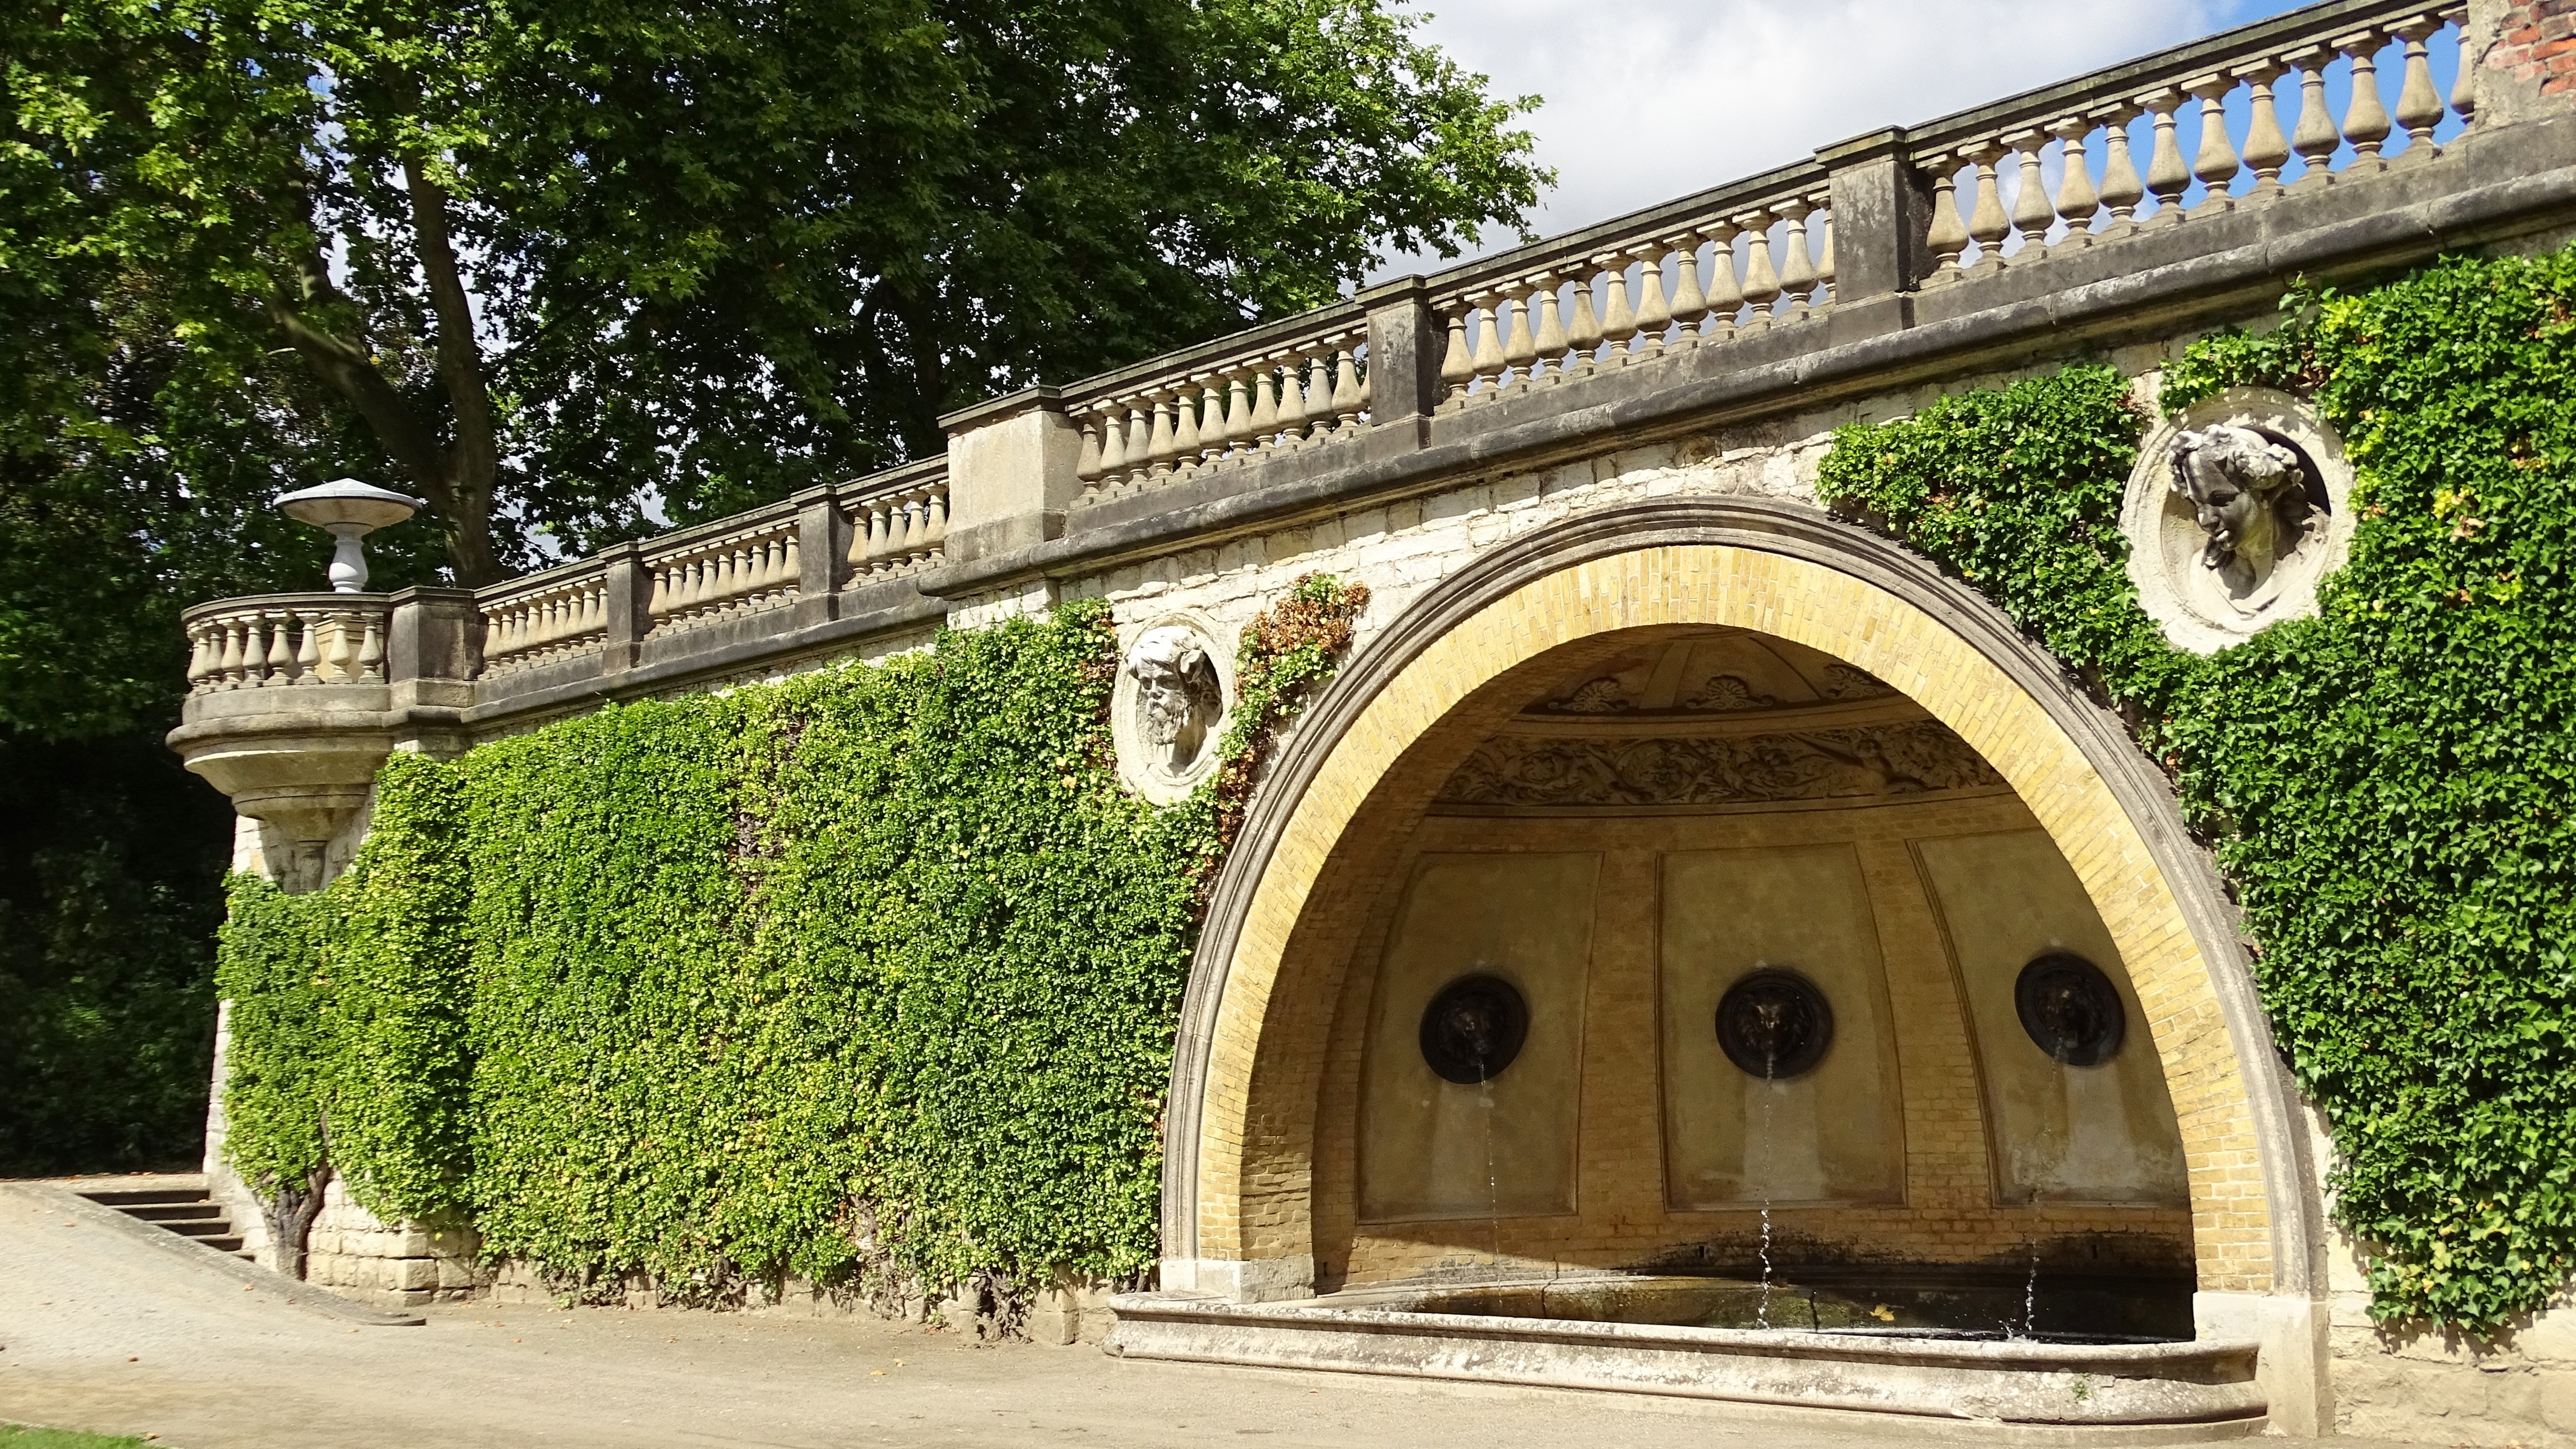
architecture, transport, arch, park, castle, places of interest, germany, tourist attraction, estate, historically, potsdam, closed sanssouci, ancient history